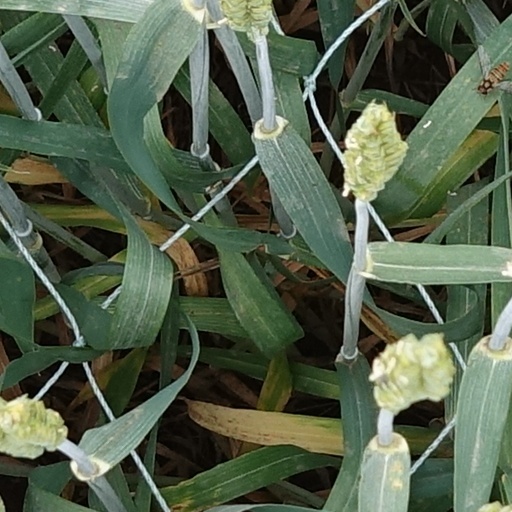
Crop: wheat